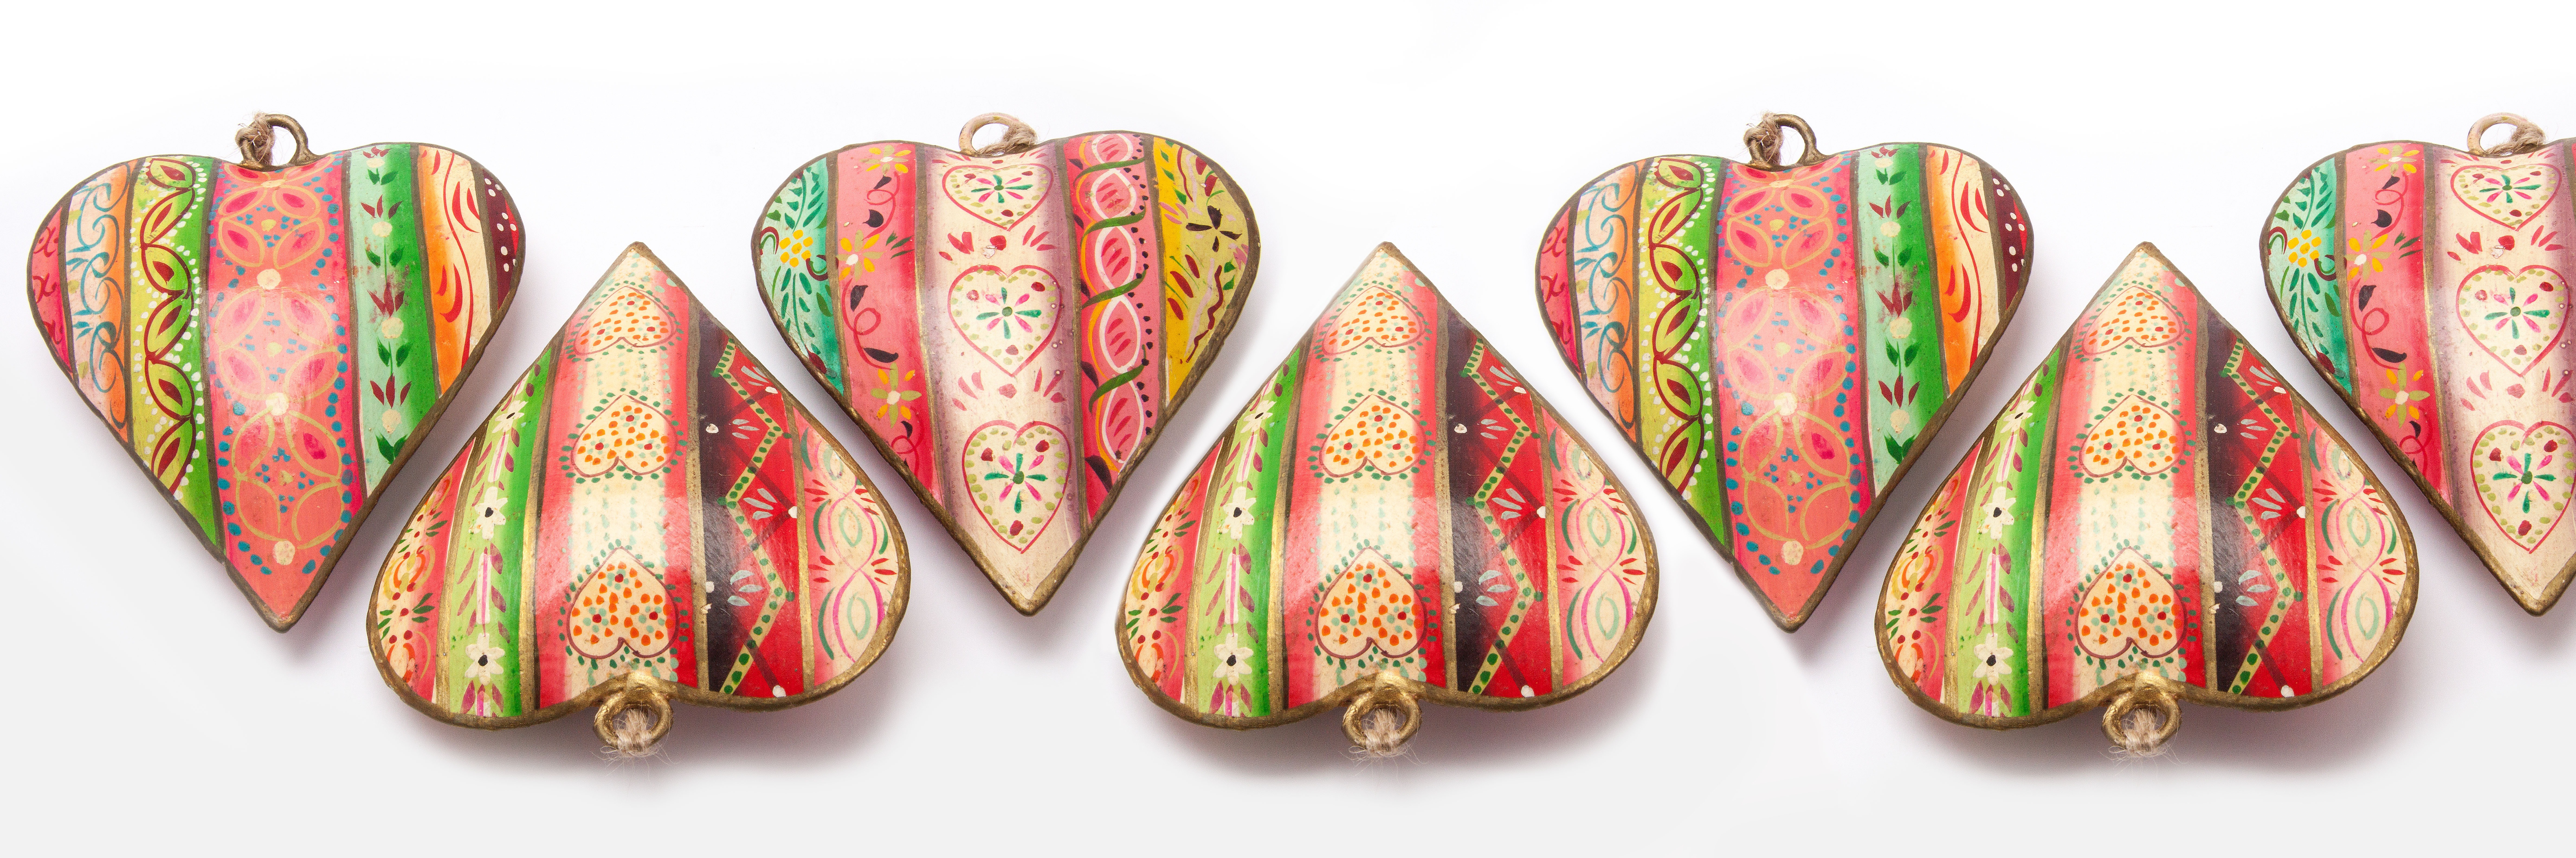
hand, love, heart, finger, food, green, red, produce, metal, serene, colorful, yellow, pink, bead, nail, cheerful, jewellery, gold, earrings, footwear, loving, painted, connectedness, arts crafts, hand labor, symbolic, ranking, fashion accessory